Kevin Young (basketball, born 1990)

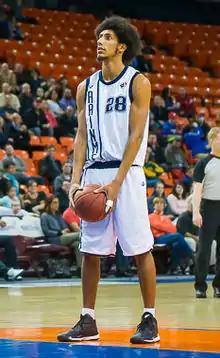
Young shoots a free throw for the Rainmen

Kevin Young Jr. (born June 24, 1990) is a Puerto Rican professional basketball player for the Capitanes de Arecibo of the Baloncesto Superior Nacional (BSN). He played college basketball for Loyola Marymount and Kansas.